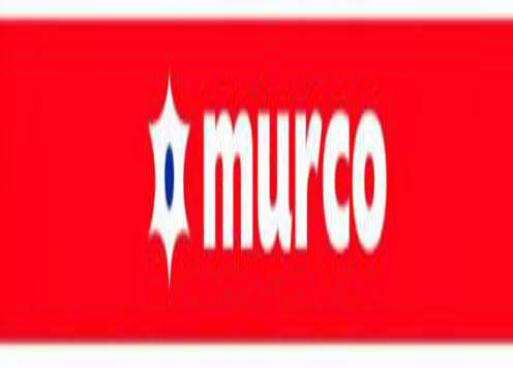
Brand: murco-1
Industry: Electronic